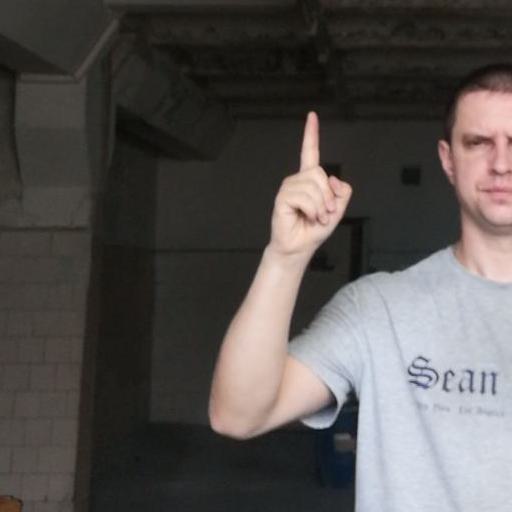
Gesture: one